Geronimo (1993 film)

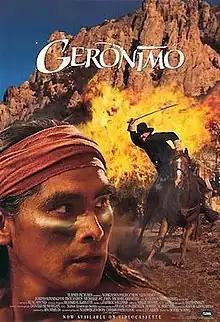
Home video release poster

Geronimo is a 1993 American historical Western television film directed by Roger Young and starring Joseph Runningfox in the title role. It also stars Jimmy Herman and Adan Sanchez, and was distributed by TNT on December 5, 1993.